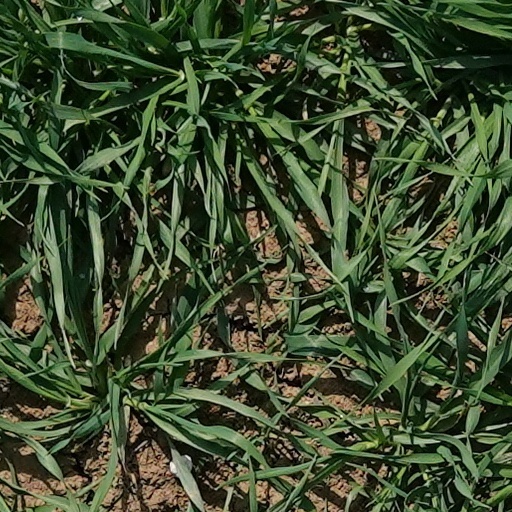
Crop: wheat